Chris Tabor

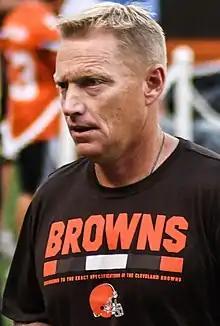
Tabor with the Cleveland Browns in 2017

Chris Tabor (born March 4, 1971) is an American football coach who is the special teams coordinator for the Buffalo Bills of the National Football League (NFL). He has also served as an assistant coach for the Cleveland Browns (from 2011 to 2017) and the Chicago Bears (from 2018 to 2021), and has more than 20 years of coaching experience between the high school, collegiate and professional levels.